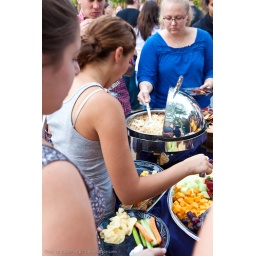
That is a lovely artichoke dip far side in the silver bowl